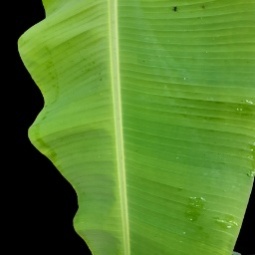
Label: Healthy